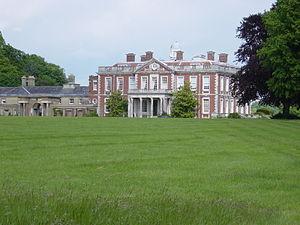
Cette liste des musées du West Sussex contient des musées qui sont définis dans ce contexte comme des institutions qui recueillent et soignent des objets d'intérêt culturel, artistique, scientifique ou historique. leurs collections ou expositions connexes disponibles pour la consultation publique. Sont également inclus les galeries d'art à but non lucratif et les galeries d'art universitaires. Les musées virtuels ne sont pas inclus.
Cette liste des musées du Hampshire, Angleterre contient des musées qui sont définis dans ce contexte comme des institutions qui recueillent et soignent des objets d'intérêt culturel, artistique, scientifique ou historique. leurs collections ou expositions connexes disponibles pour la consultation publique. Sont également inclus les galeries d'art à but non lucratif et les galeries d'art universitaires. Les musées virtuels ne sont pas inclus.